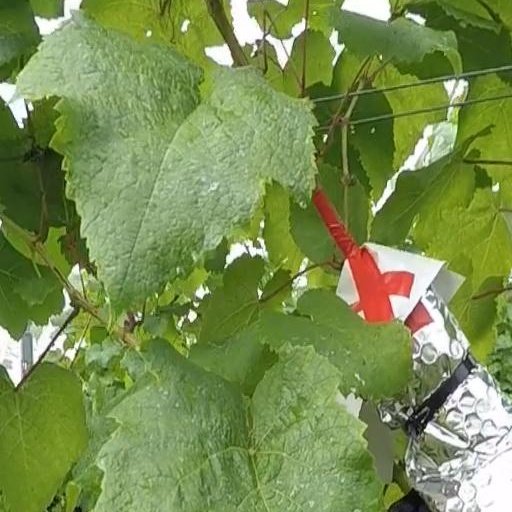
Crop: grape